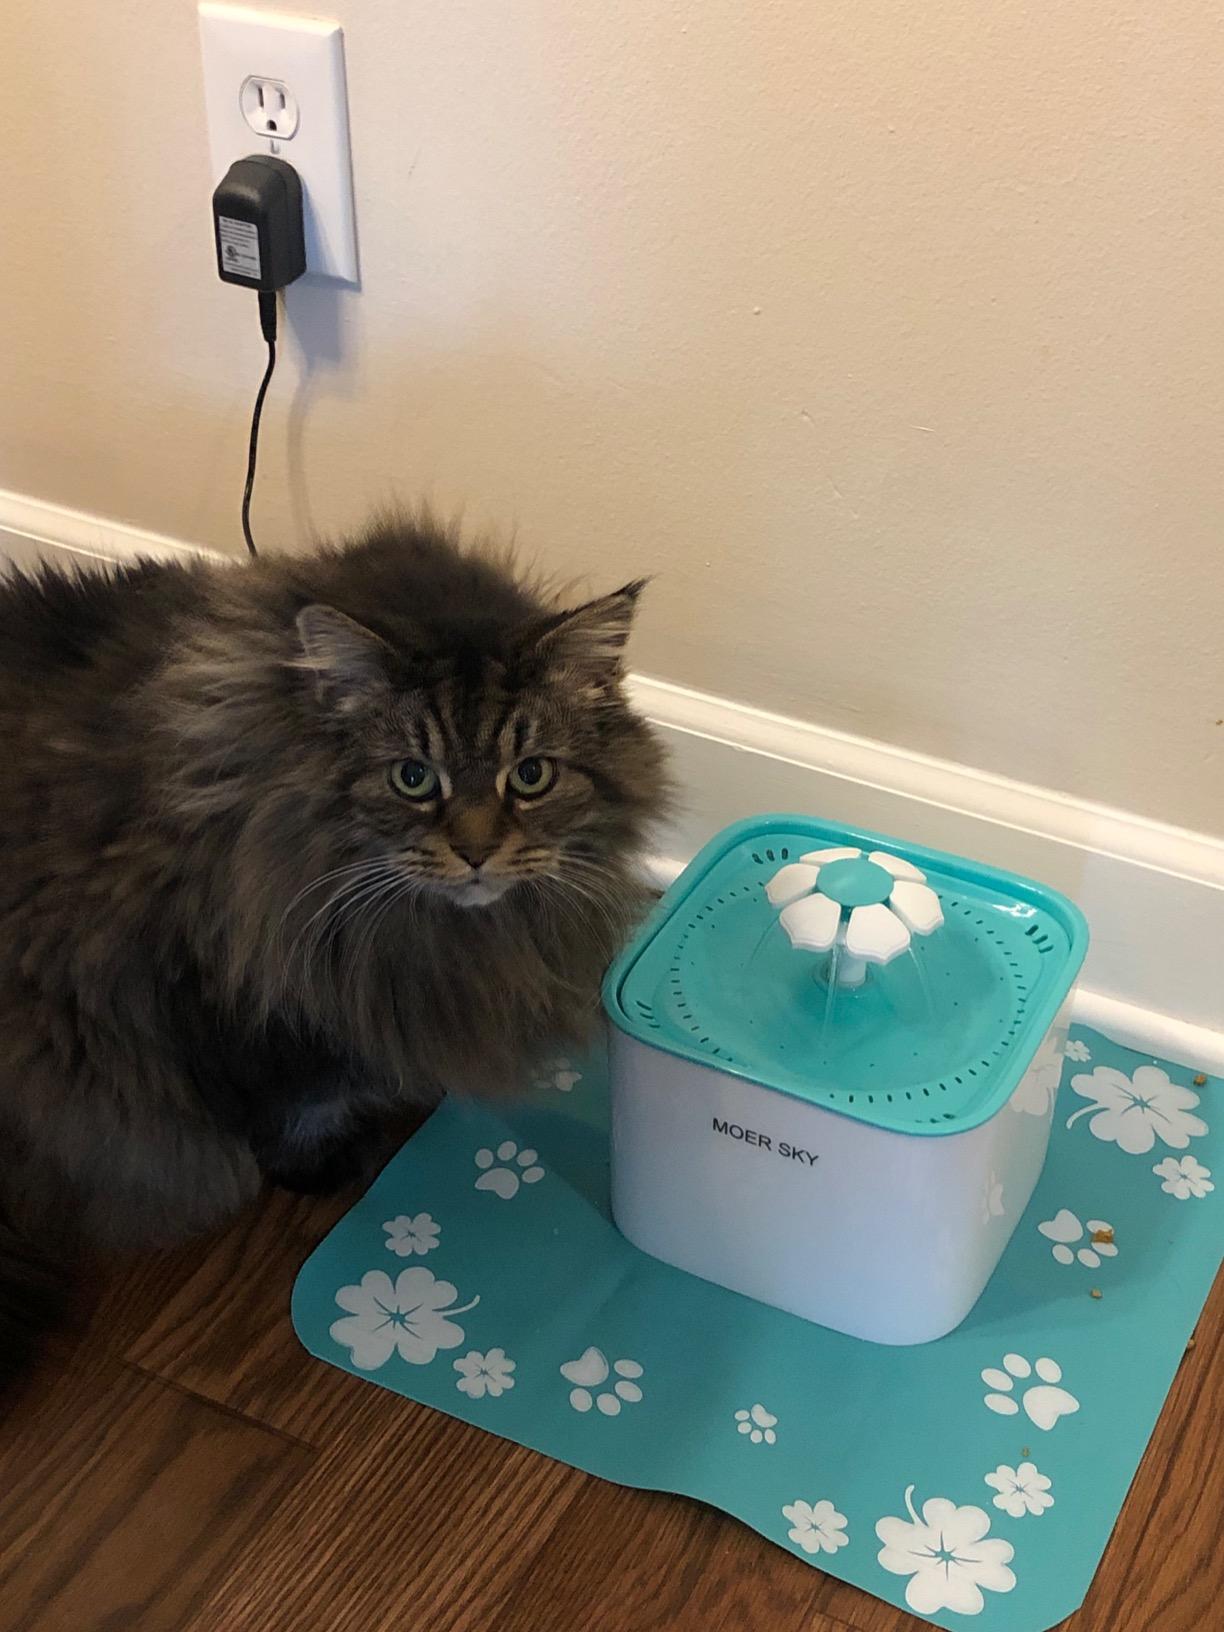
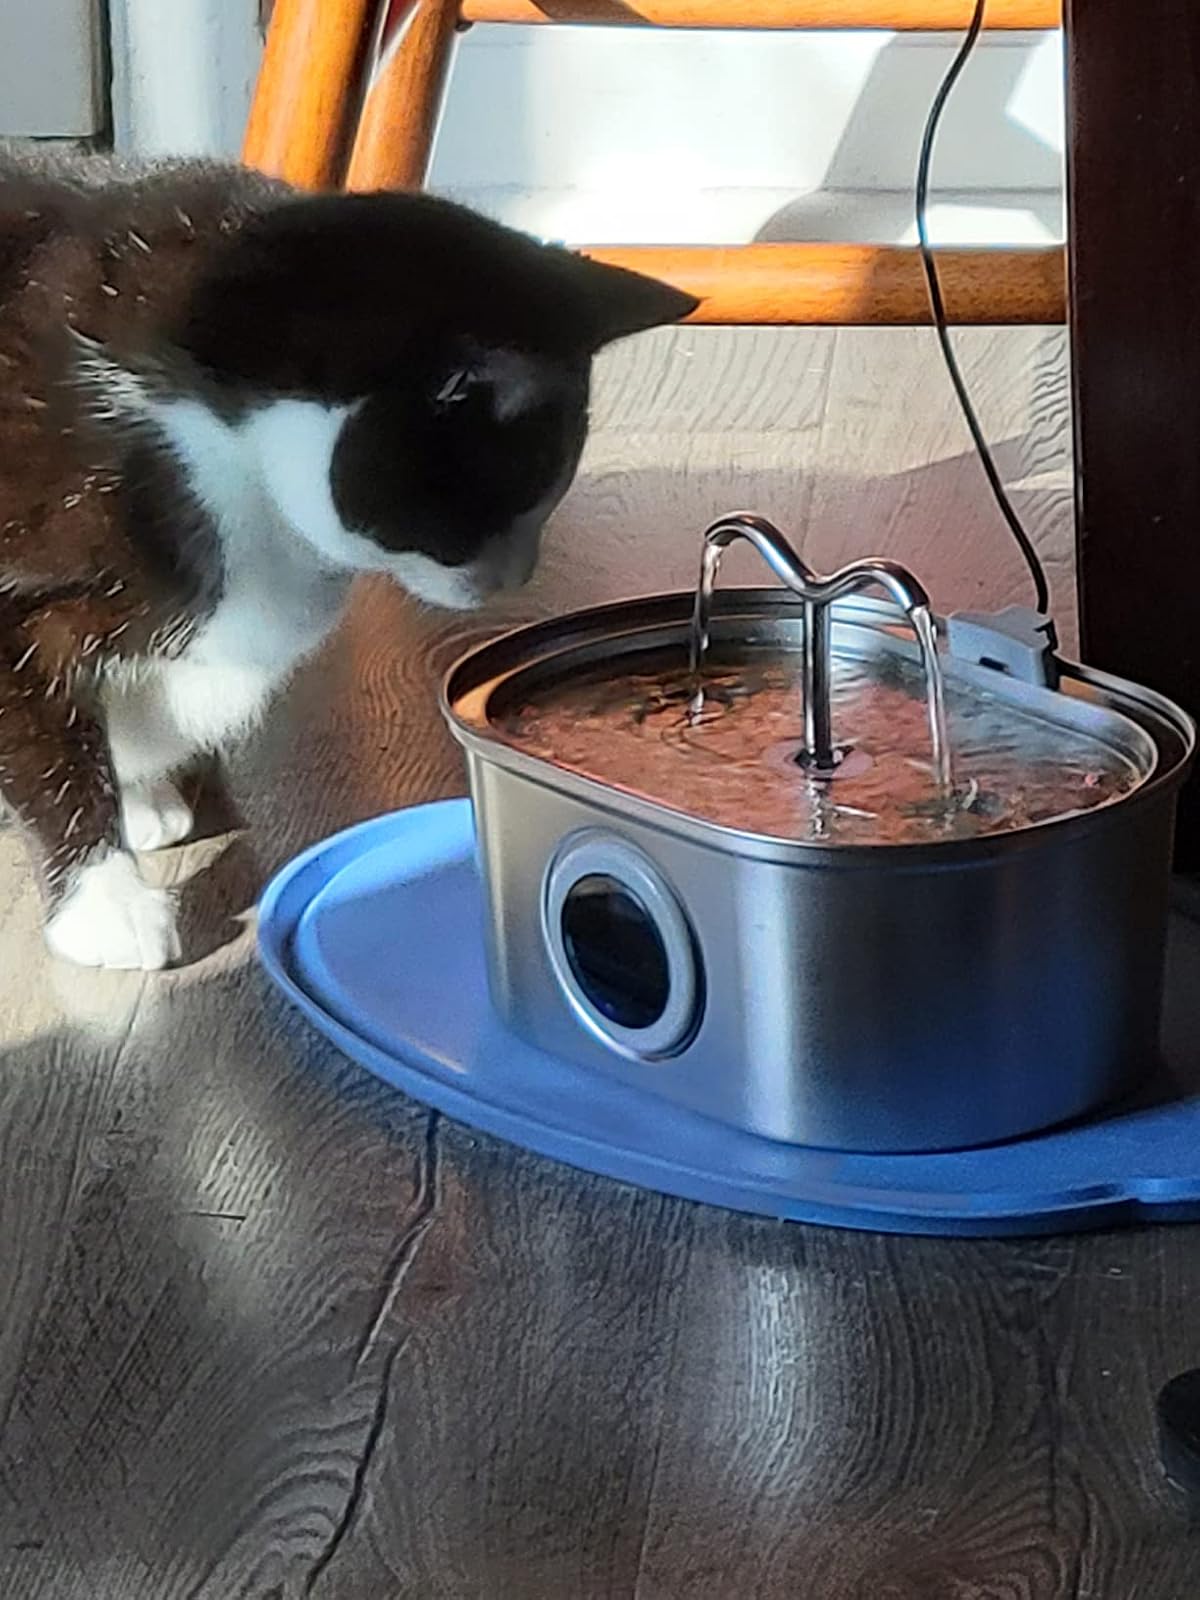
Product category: items_bowl
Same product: no